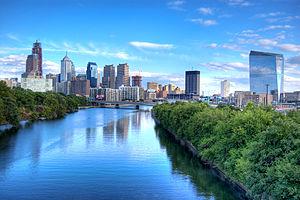
Les États-Unis, en forme longue les États-Unis d'Amérique, ou EUA, sont un pays transcontinental dont la majorité du territoire se situe en Amérique du Nord. Les États-Unis ont la structure politique d'une République constitutionnelle et fédérale à Régime présidentiel, ils sont composée de cinquante États, dont quarante-huit sont adjacents et forment le Mainland. Celui-ci est encadré par l'océan Atlantique à l'est, le golfe du Mexique au sud-est et l'océan Pacifique à l'ouest, et se trouve bordé au nord par le Canada et au sud-ouest par le Mexique. Les deux États non limitrophes sont l'Alaska, situé au nord-ouest du Canada, et Hawaï, un archipel situé au milieu de l'océan Pacifique-nord. De plus, le pays comprend quatorze territoires insulaires disséminés dans la mer des Caraïbes et le Pacifique. La géographie et le climat du pays sont extrêmement diversifiés, abritant une grande variété de faune et de flore, faisant des États-Unis l'un des 17 pays mégadivers de la planète.
La rivière Schuylkill, est un cours d'eau américain, affluent du Delaware, qui coule dans l'État de Pennsylvanie. Elle mesure un peu plus de 200 km de longueur et son bassin couvre quelque 5 000 km². Elle prend sa source dans les montagnes Appalaches près de la ville de Tamaqua. Elle se jette dans le Delaware sur l'ancien site des chantiers navals de Philadelphie.